Joseph Grundfest

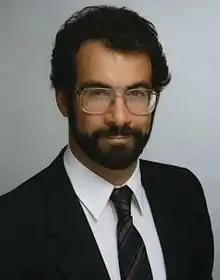
1985

Joseph Grundfest (born 1951) is an American academic. He is the William A. Franke Professor of Law and Business at Stanford Law School and co-director of the Rock Center on Corporate Governance at Stanford University. He joined Stanford's faculty in 1990 after having served for more than four years as a Commissioner of the United States Securities and Exchange Commission, a position to which he was appointed by President Ronald Reagan.